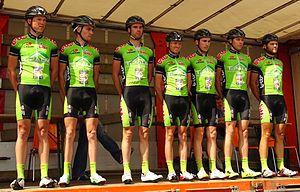
Reportage réalisé le dimanche 7 juin à l'occasion du départ du Mémorial Philippe Van Coningsloo 2015 à Wavre, Belgique.
La saison 2015 de l'équipe cycliste T.Palm-Pôle Continental Wallon est la dixième de cette équipe.